Dil Lagi

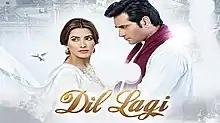
Title screen

Dil Lagi (English: Feelings of the Heart) is a Pakistani romantic drama television series, produced by Humayun Saeed and Shahzad Nasib under their production banner Six Sigma Plus. It is directed by Nadeem Baig and written by Faiza Iftikhar. It features Humayun Saeed and Mehwish Hayat in lead roles. The serial originally started airing on ARY Digital on 5 March 2016. The series was well received and critically acclaimed. At 16th Lux Style Awards, it received four nominations with winning an award of Best TV Play.